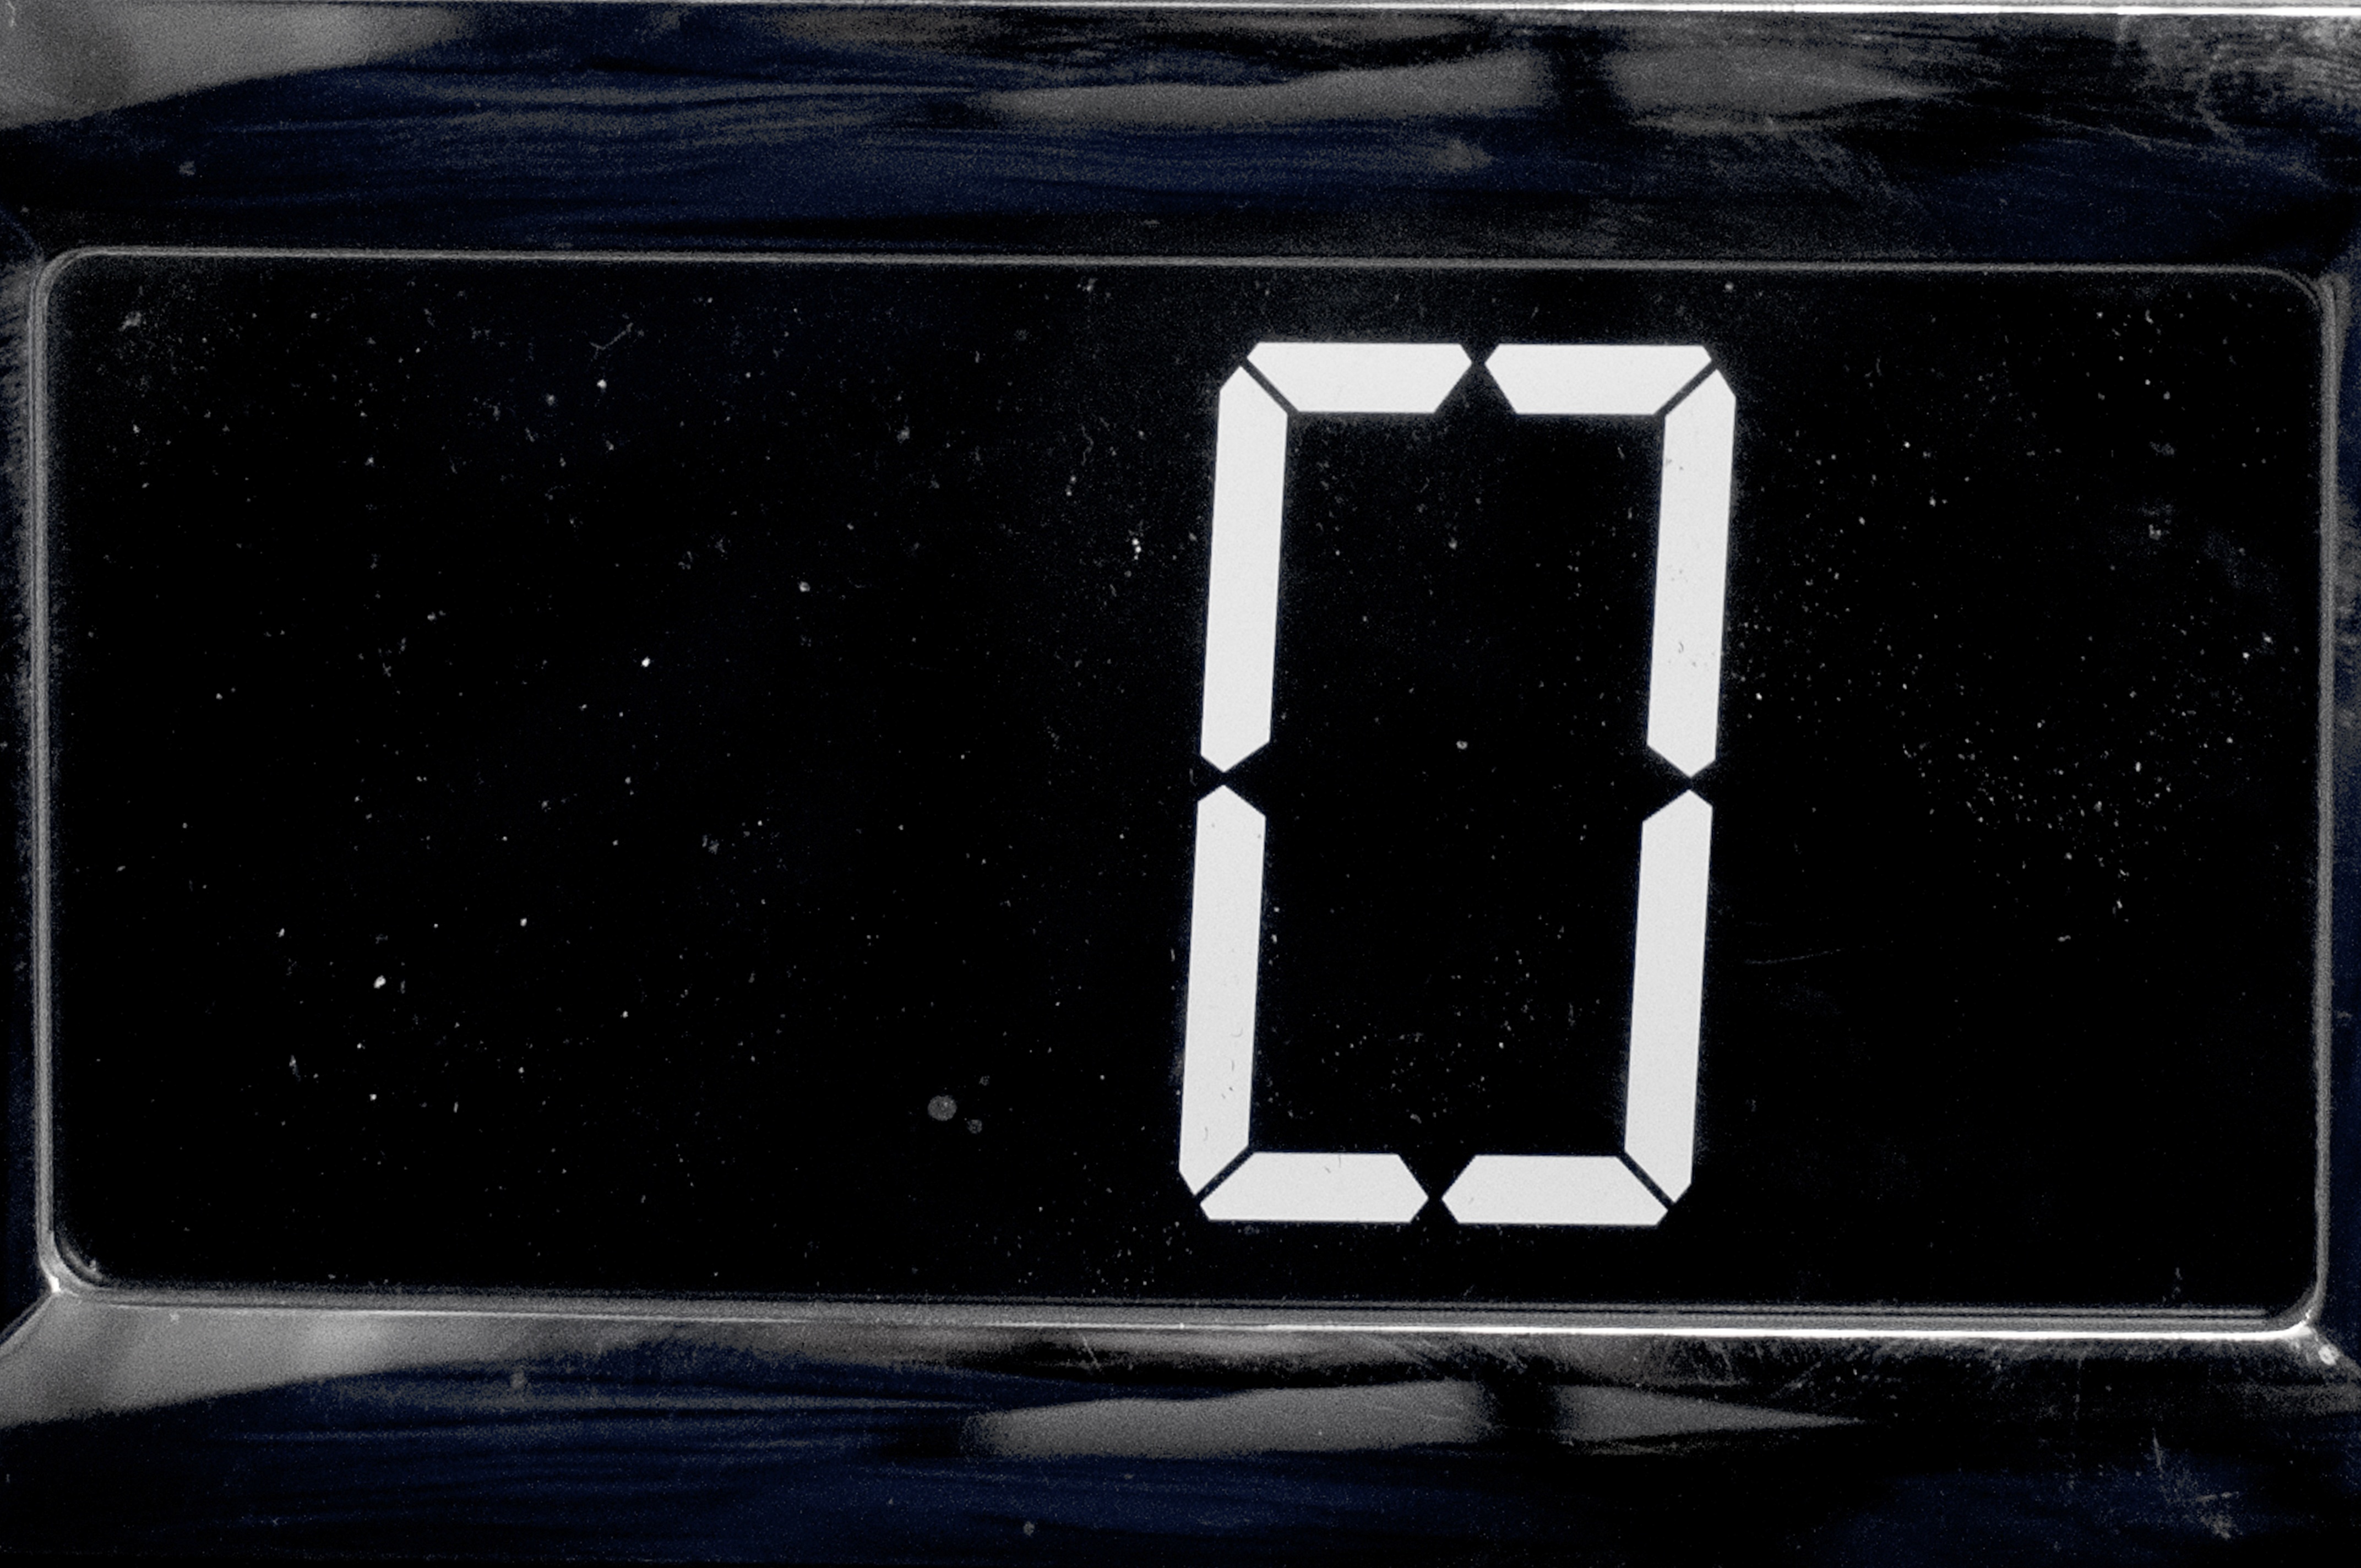
technology, time, military, equipment, bulb, macro, brown, blue, black, death, close, weapon, explosion, electronic, device, button, one, single, microchip, danger, diagonal, terrorism, zero, 1, side, mine, bomb, clockwork, violence, chip, explosive, digit, microcircuit